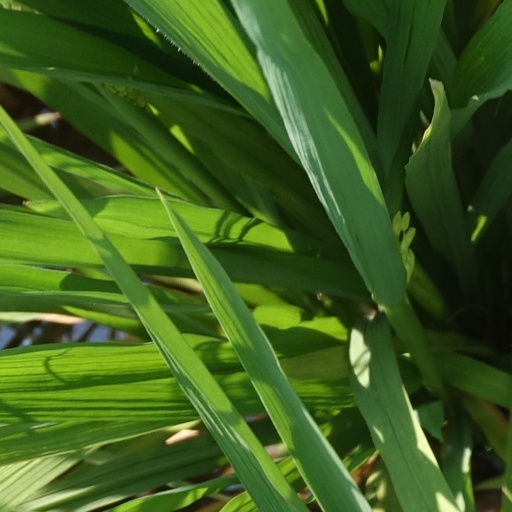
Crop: rice